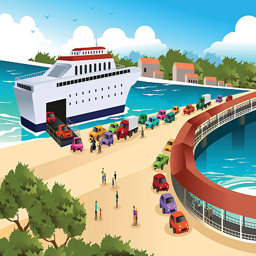
cars queuing waiting for a vector art illustration